Obi (sash)

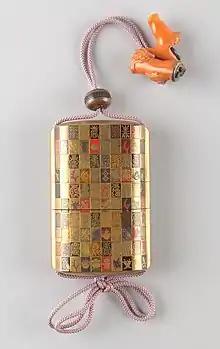
and . Edo period, 18th century

Men's are not generally worn with accessories, being for the most part too thin to accommodate any of the accessories worn with women's .